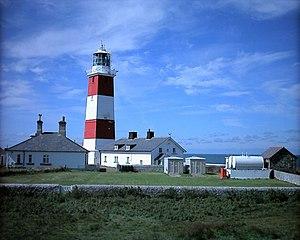
Le phare de Bardsey est un phare situé sur l'Île de Bardsey, au bout de la péninsule de Llŷn au Pays de Galles qui marque le passage de la Manche à la mer d'Irlande par le canal Saint-Georges.